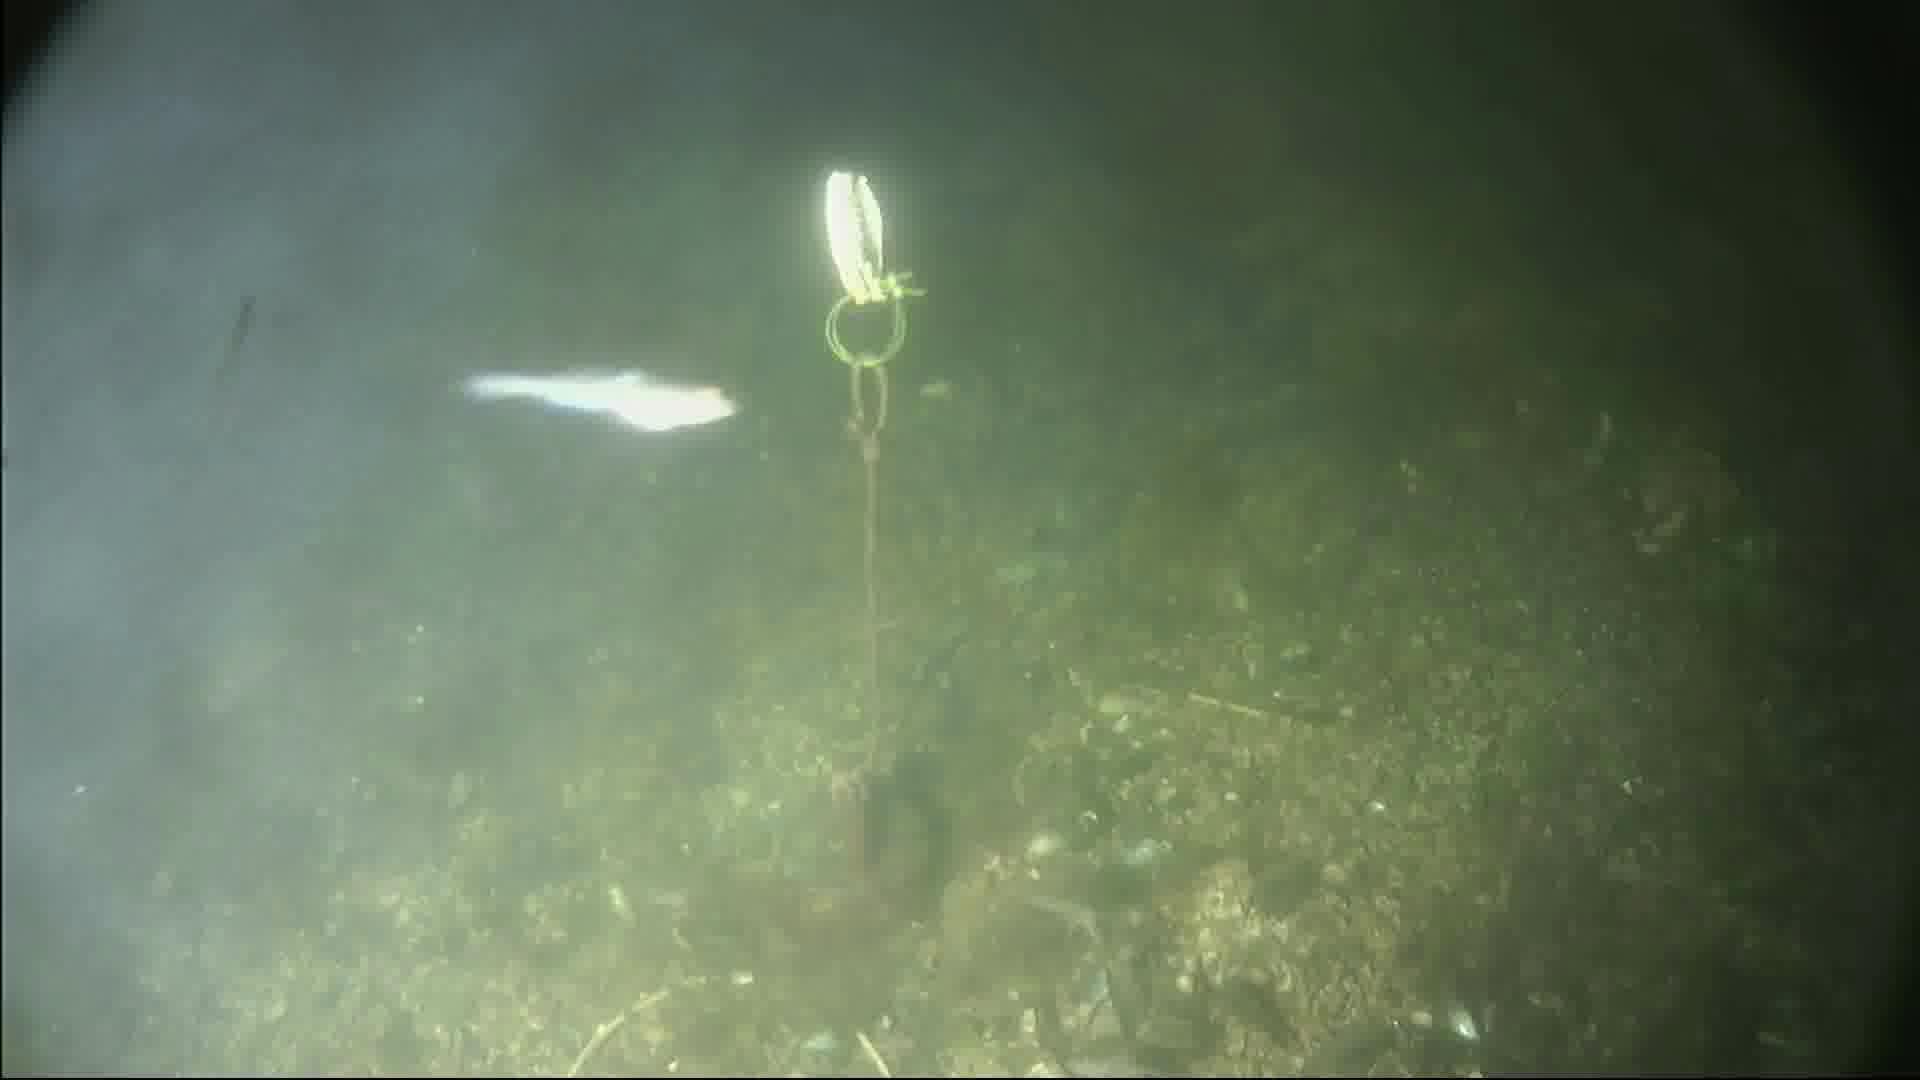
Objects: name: small_fish